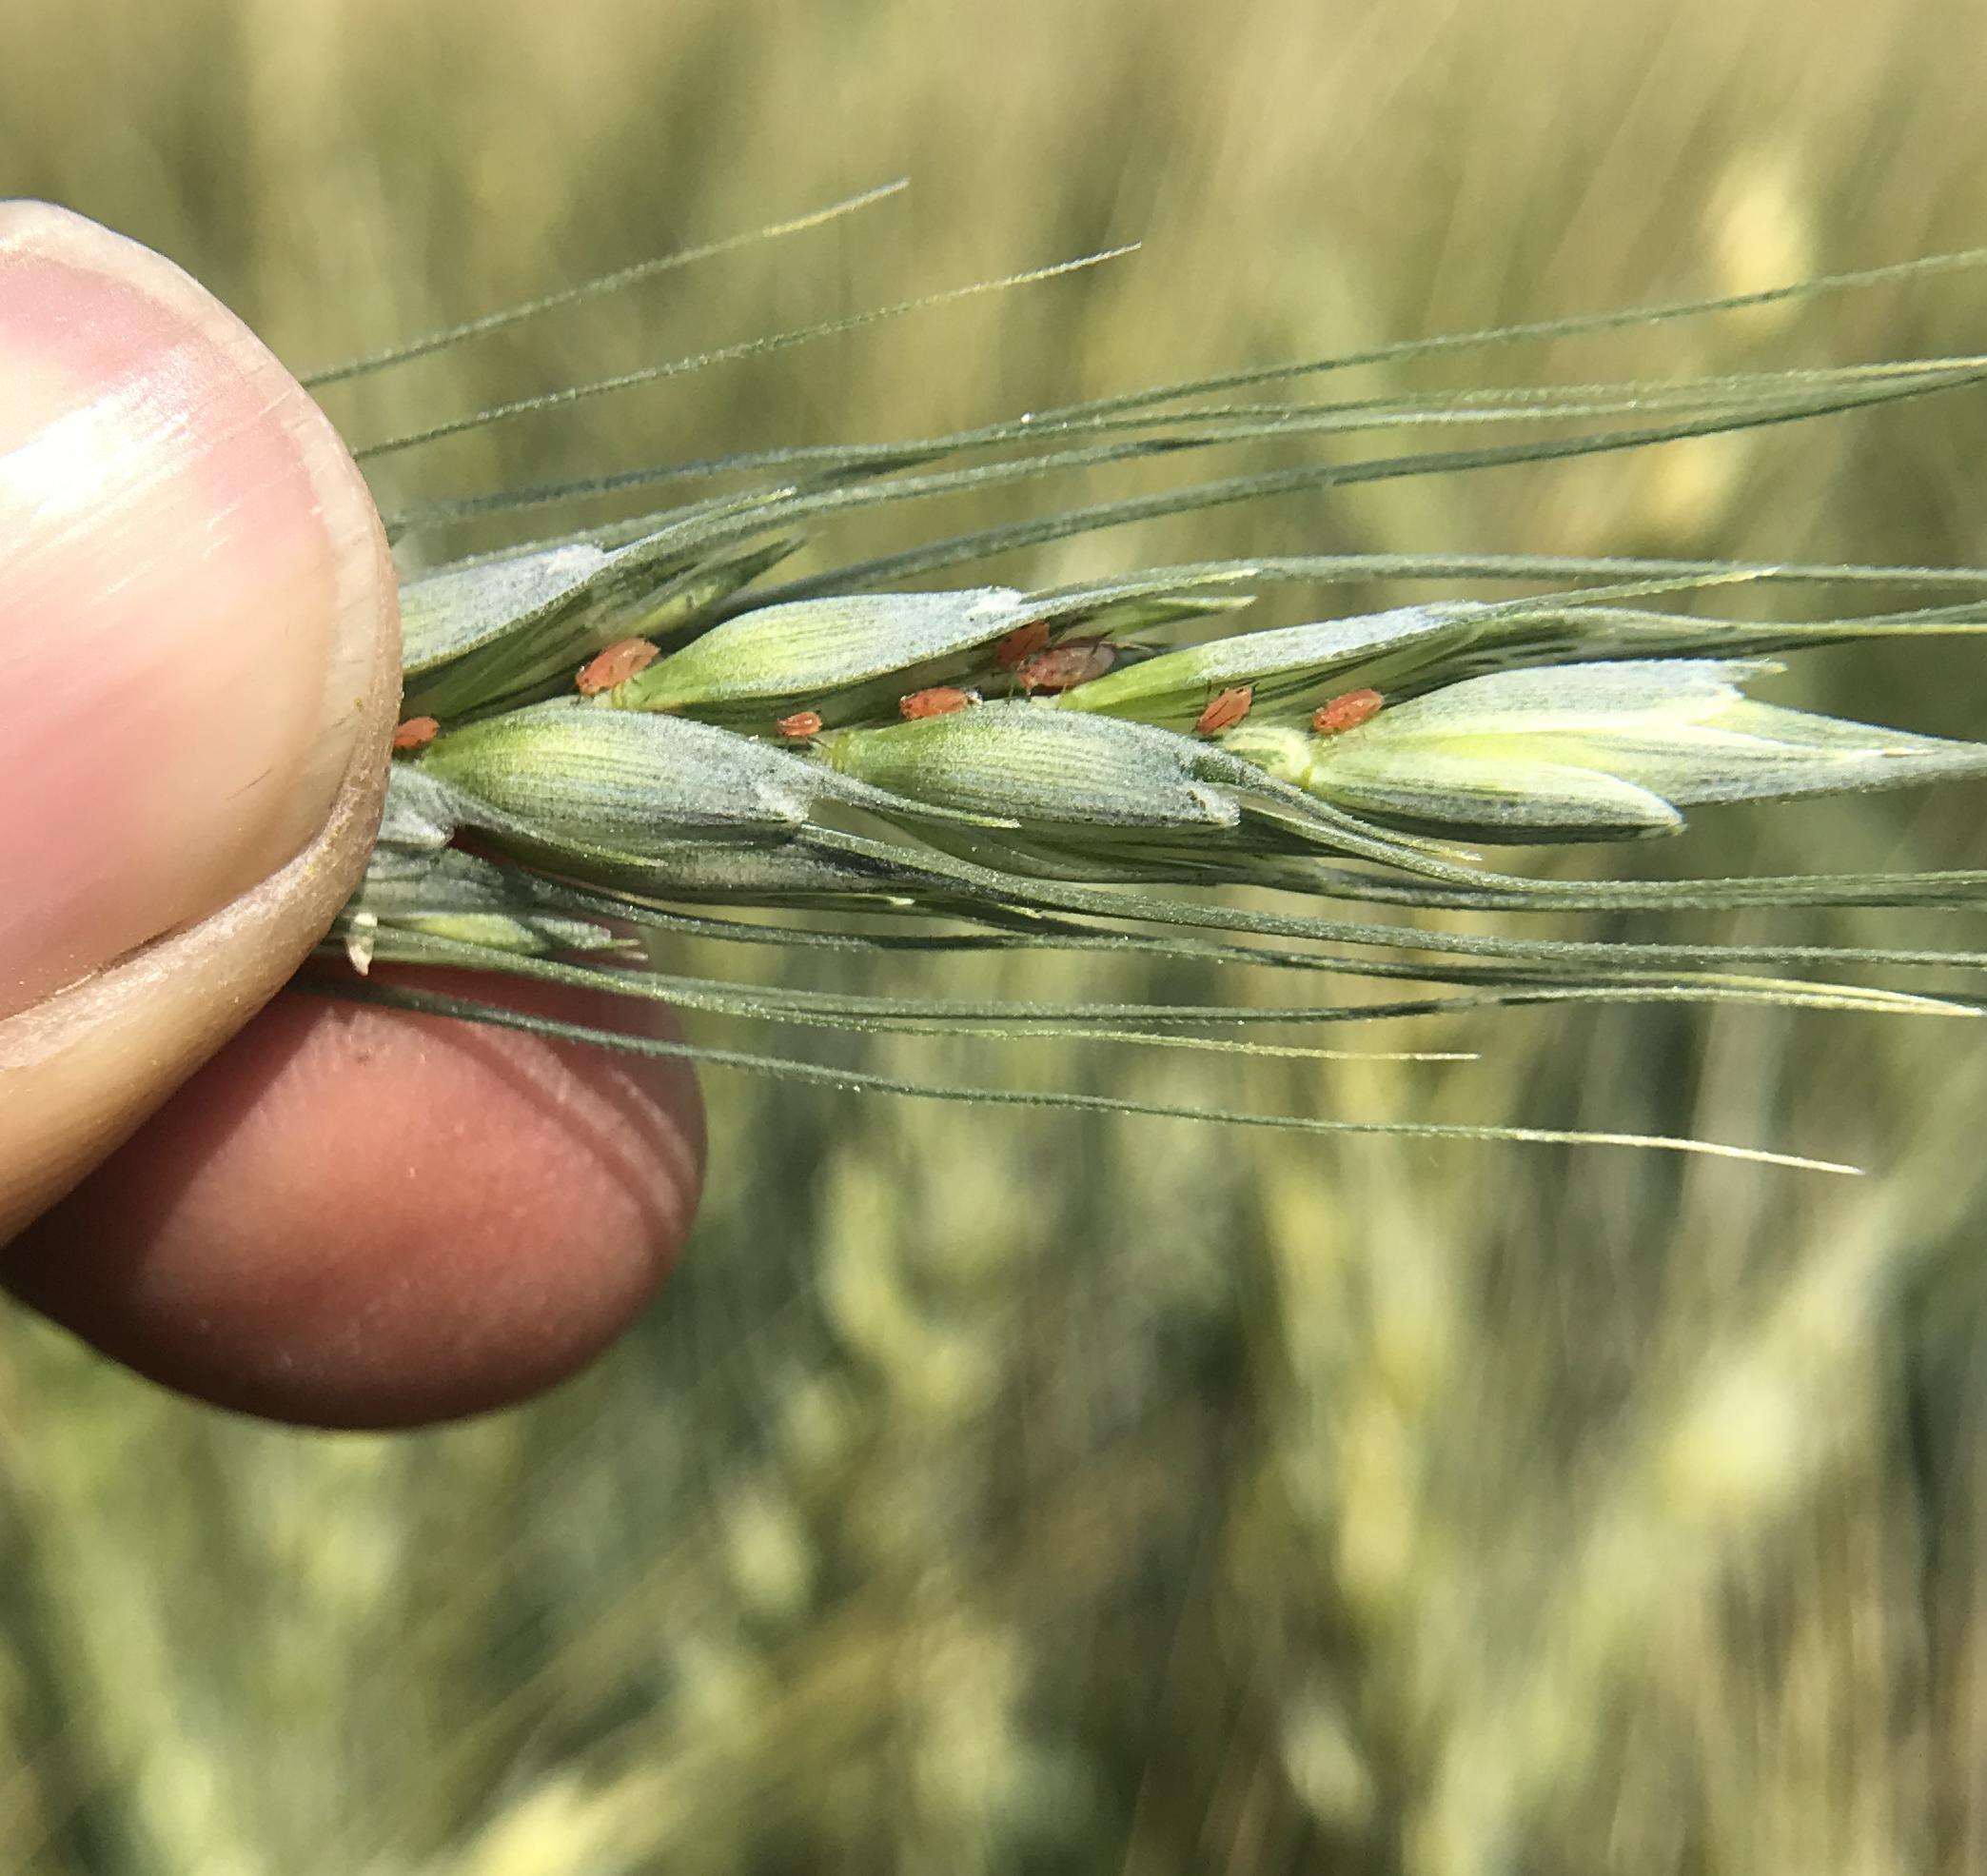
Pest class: english_grain_aphid